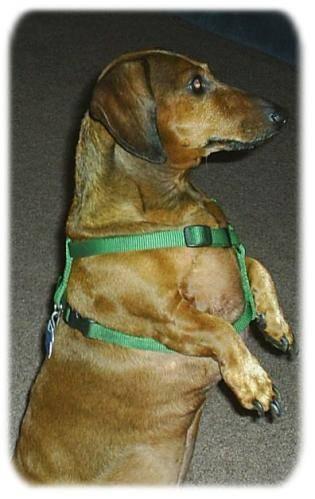
dog